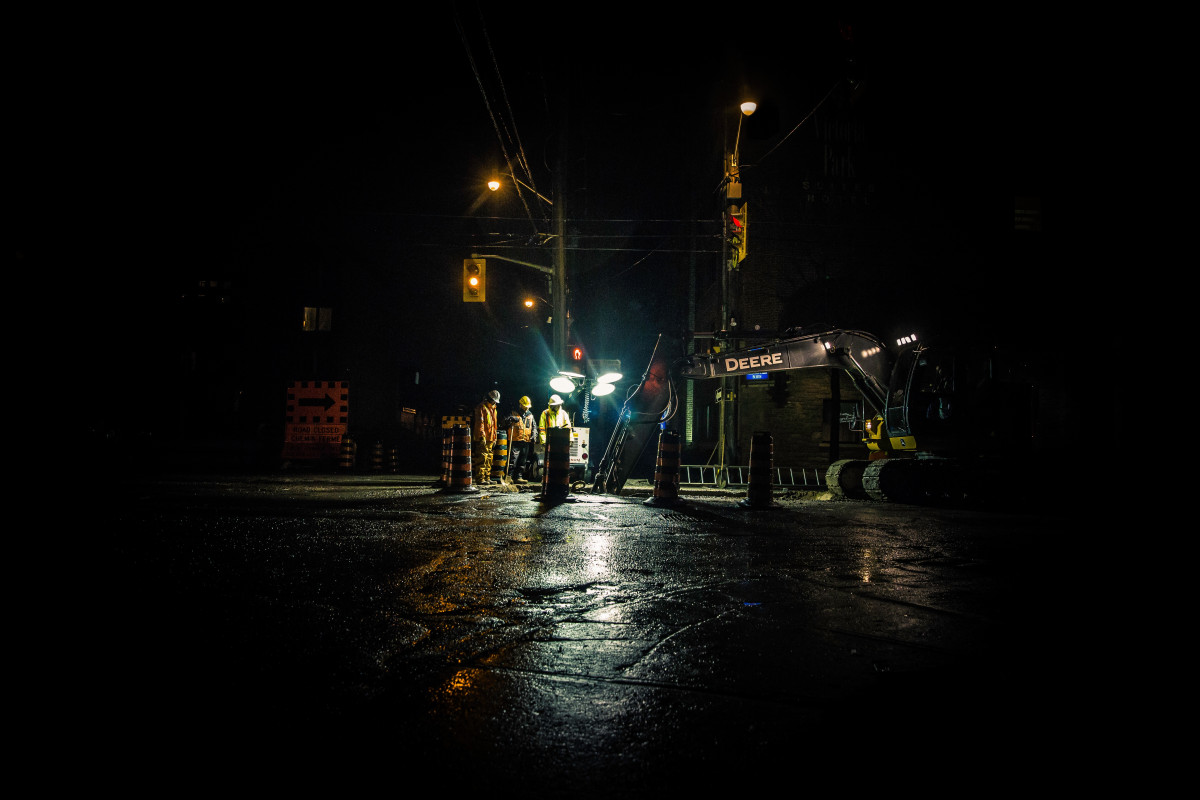
Tags: road, night, cityscape, dusk, evening, construction, repair, darkness, street light